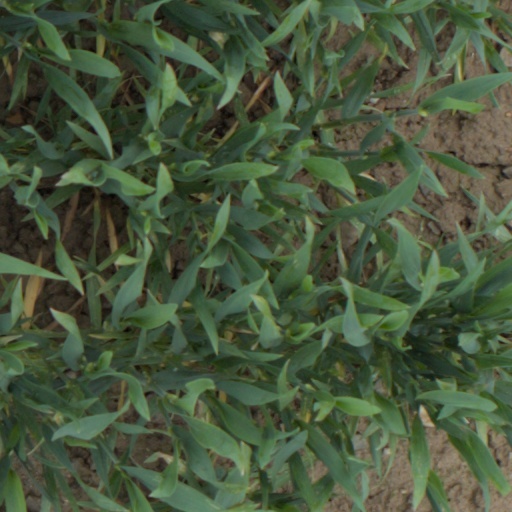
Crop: wheat